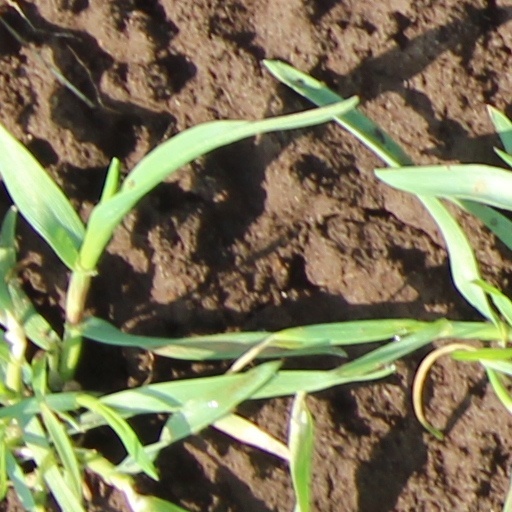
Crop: wheat